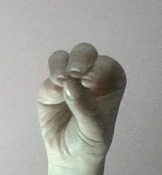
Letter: ha